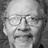
Emotion: neutral